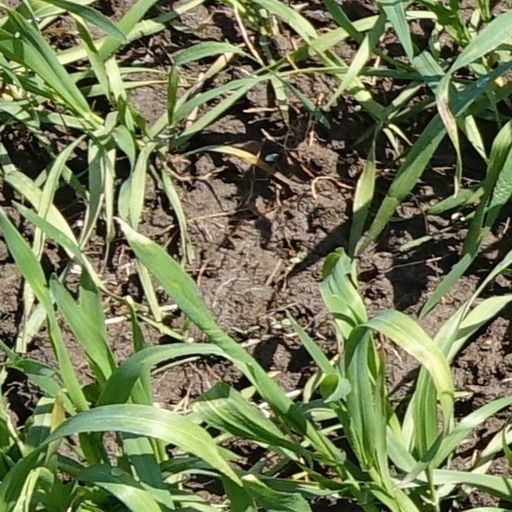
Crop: wheat